Grand Teton National Park

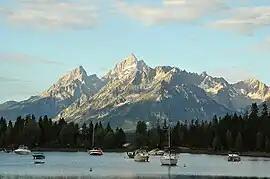
Boats anchored at the Colter Bay Marina

Grand Teton National Park has five front-country vehicular access campgrounds. The largest is the Colter Bay and Gros Ventre campgrounds, and each has 350 campsites which can accommodate large recreational vehicles. Lizard Creek and Signal Mountain campgrounds have 60 and 86 campsites respectively, while the smaller Jenny Lake campground has only 49 sites for tent use only. Additionally, full hookups for recreational vehicles are at the concessionaire-managed 112 campsites at Colter Bay Village and another 100 at Flagg Ranch in the John D. Rockefeller Memorial Parkway. Though all front-country campgrounds are only open from late spring to late fall, primitive winter camping is permitted at Colter Bay near the visitor center.